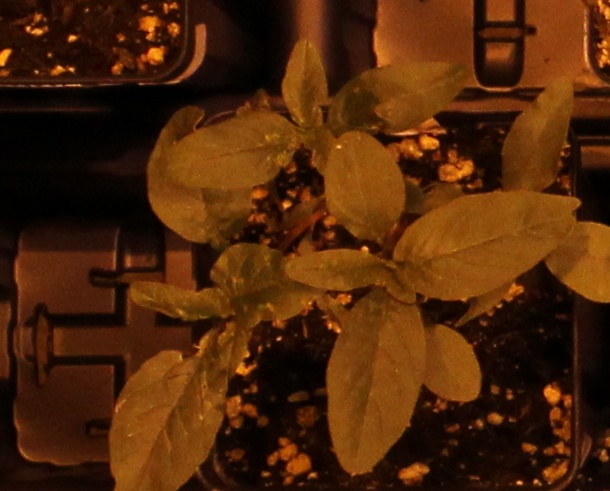
Label: Waterhemp